Al-Madinah Museum

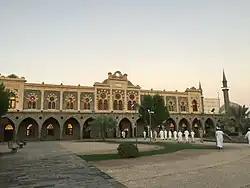
The museum in 2015

Al-Madinah Museum is a museum in Al-Madinah, Saudi Arabia, that exhibits Al-Madinah heritage and history featuring different archaeological collections, visual galleries and rare images that related to Al-Medina. The museum exhibits around 2,000 rare artifacts that capture the heritage and culture of Al-Madinah and document the landscape, the people and how it has been shaped over the years. One of the parts of the tour is the evolution of Masjid Nabawi from a house, courtyard, and home to the massive complex that it is now.